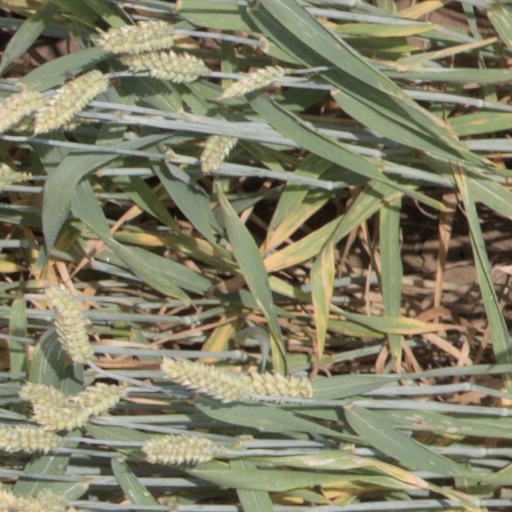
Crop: wheat